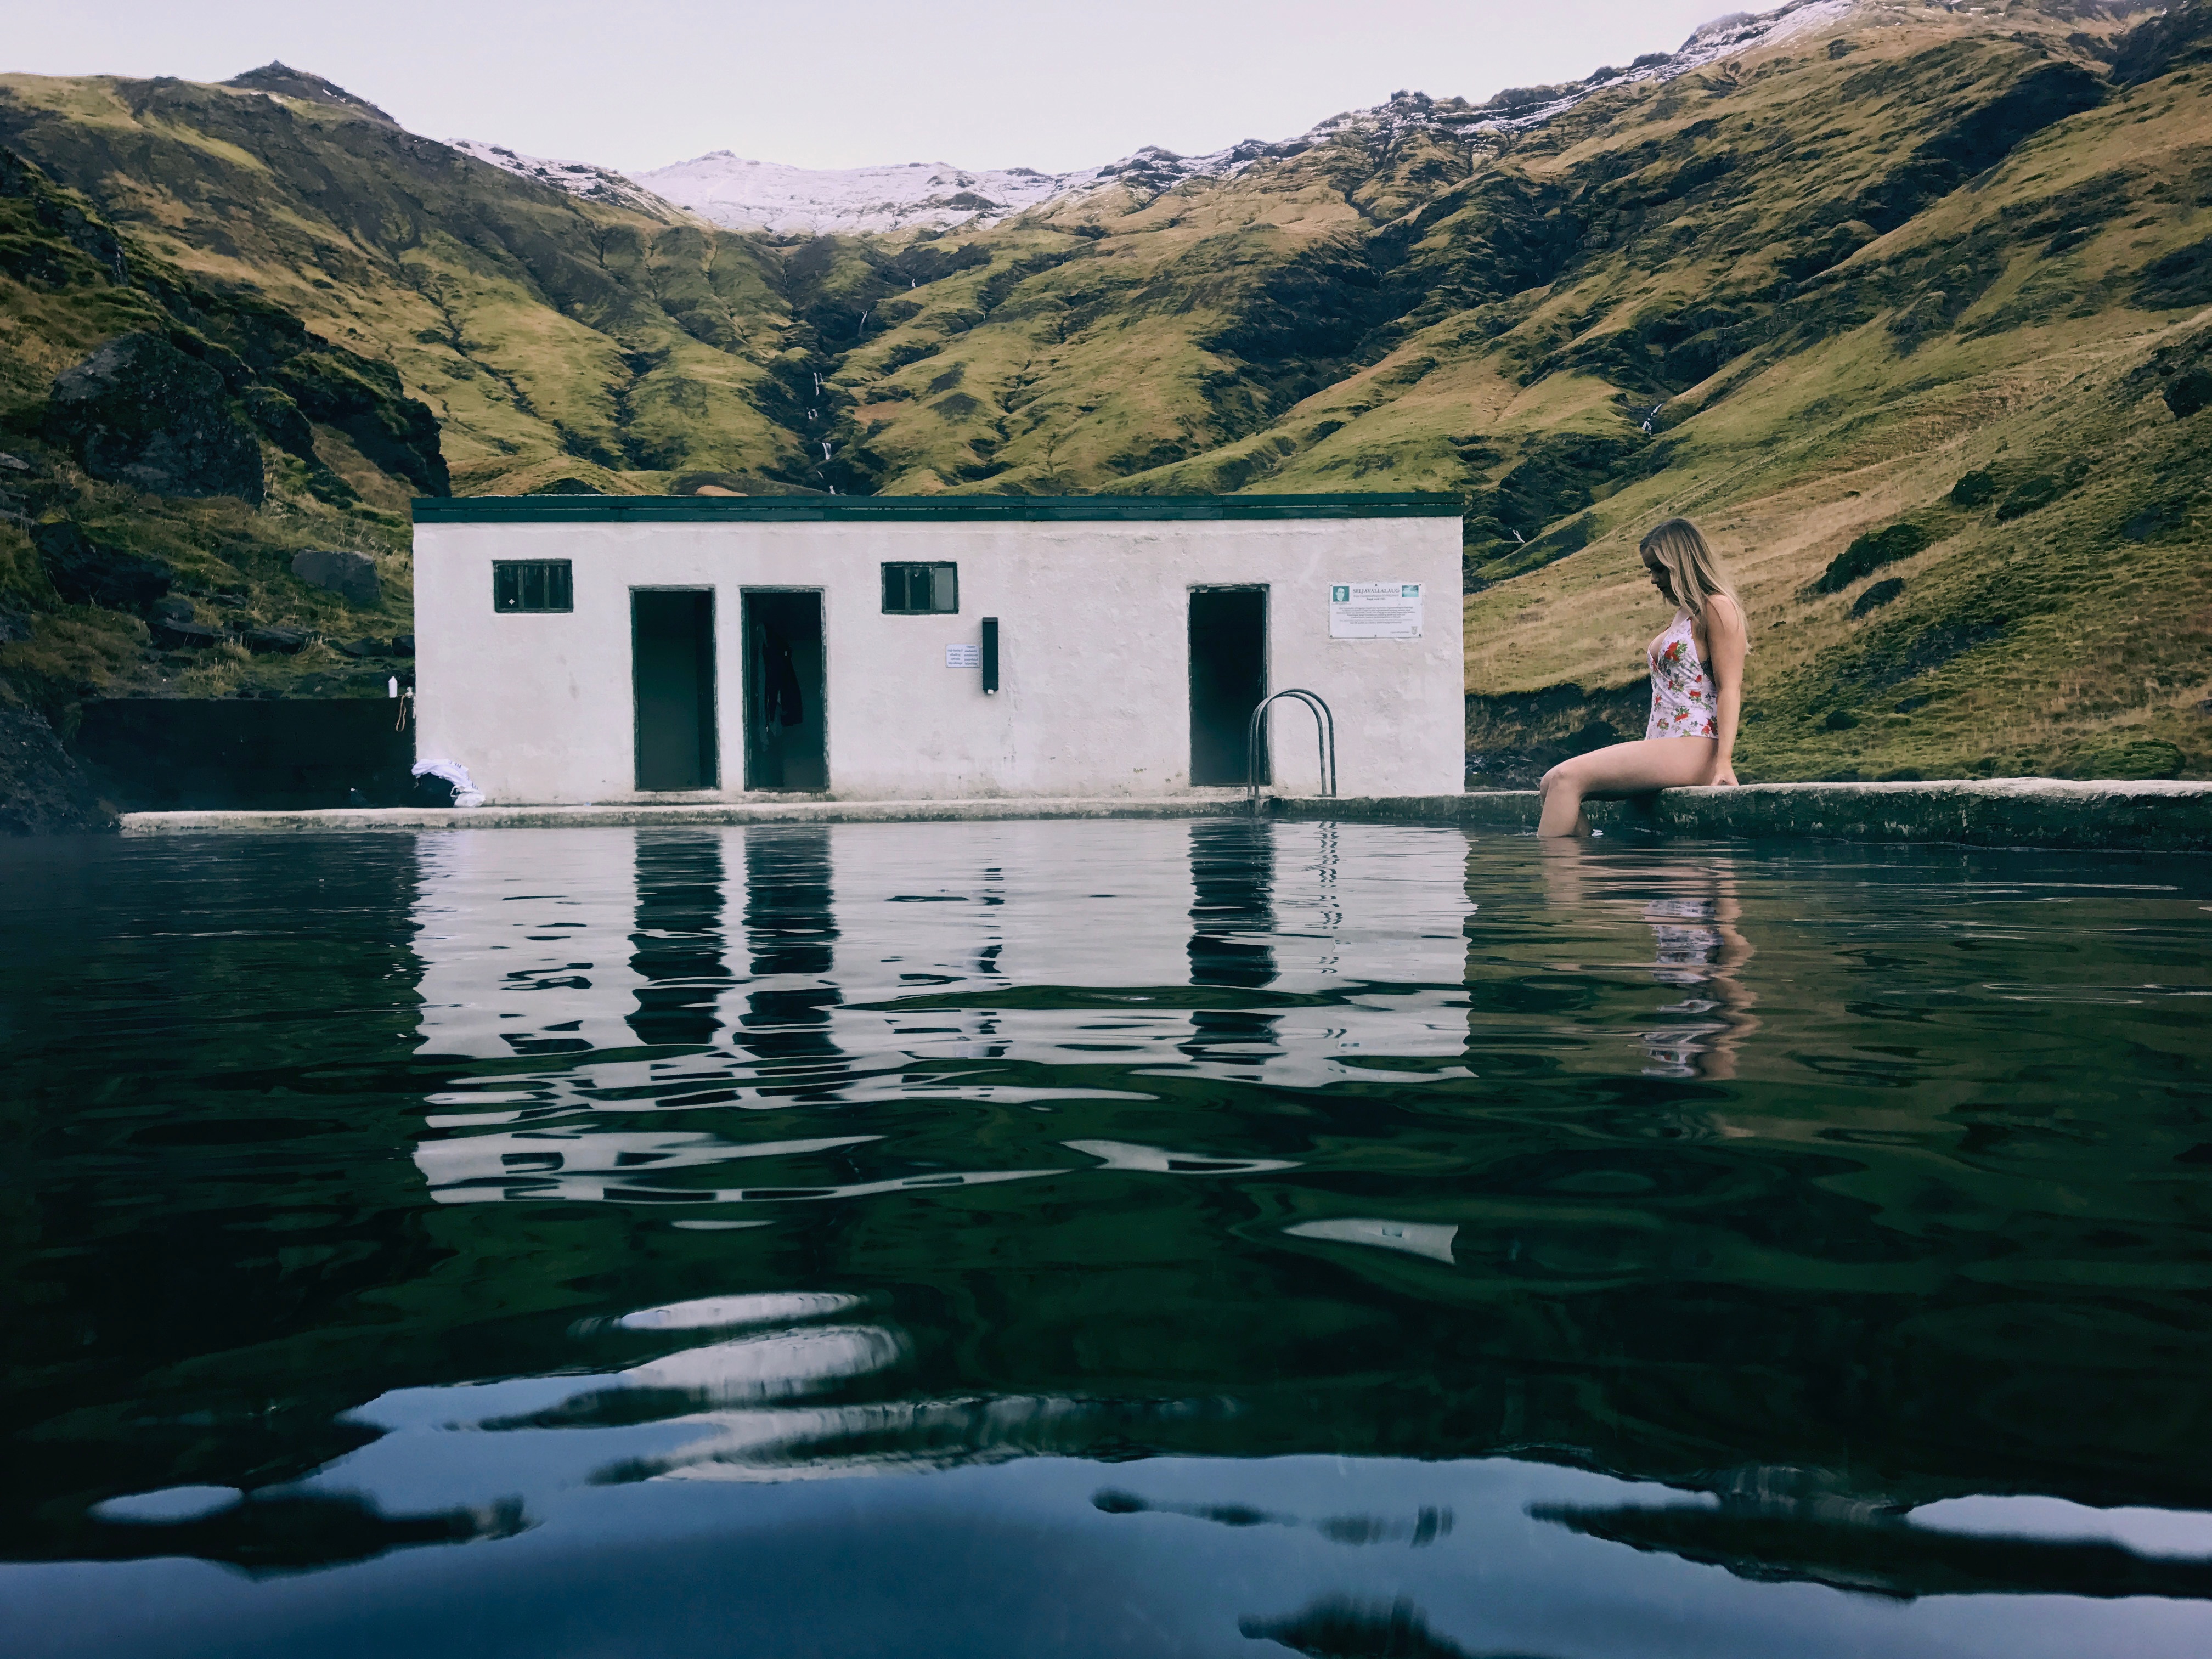
sea, water, mountain, boat, lake, reflection, vehicle, bay, fjord, reservoir, loch